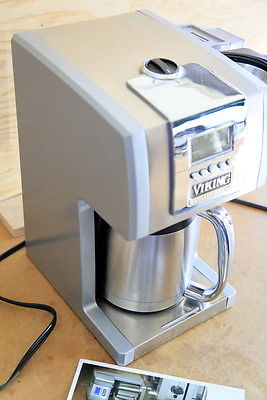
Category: coffee maker